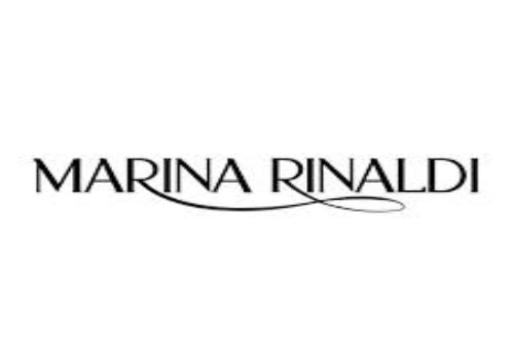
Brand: marina rinaldi
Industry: Clothes